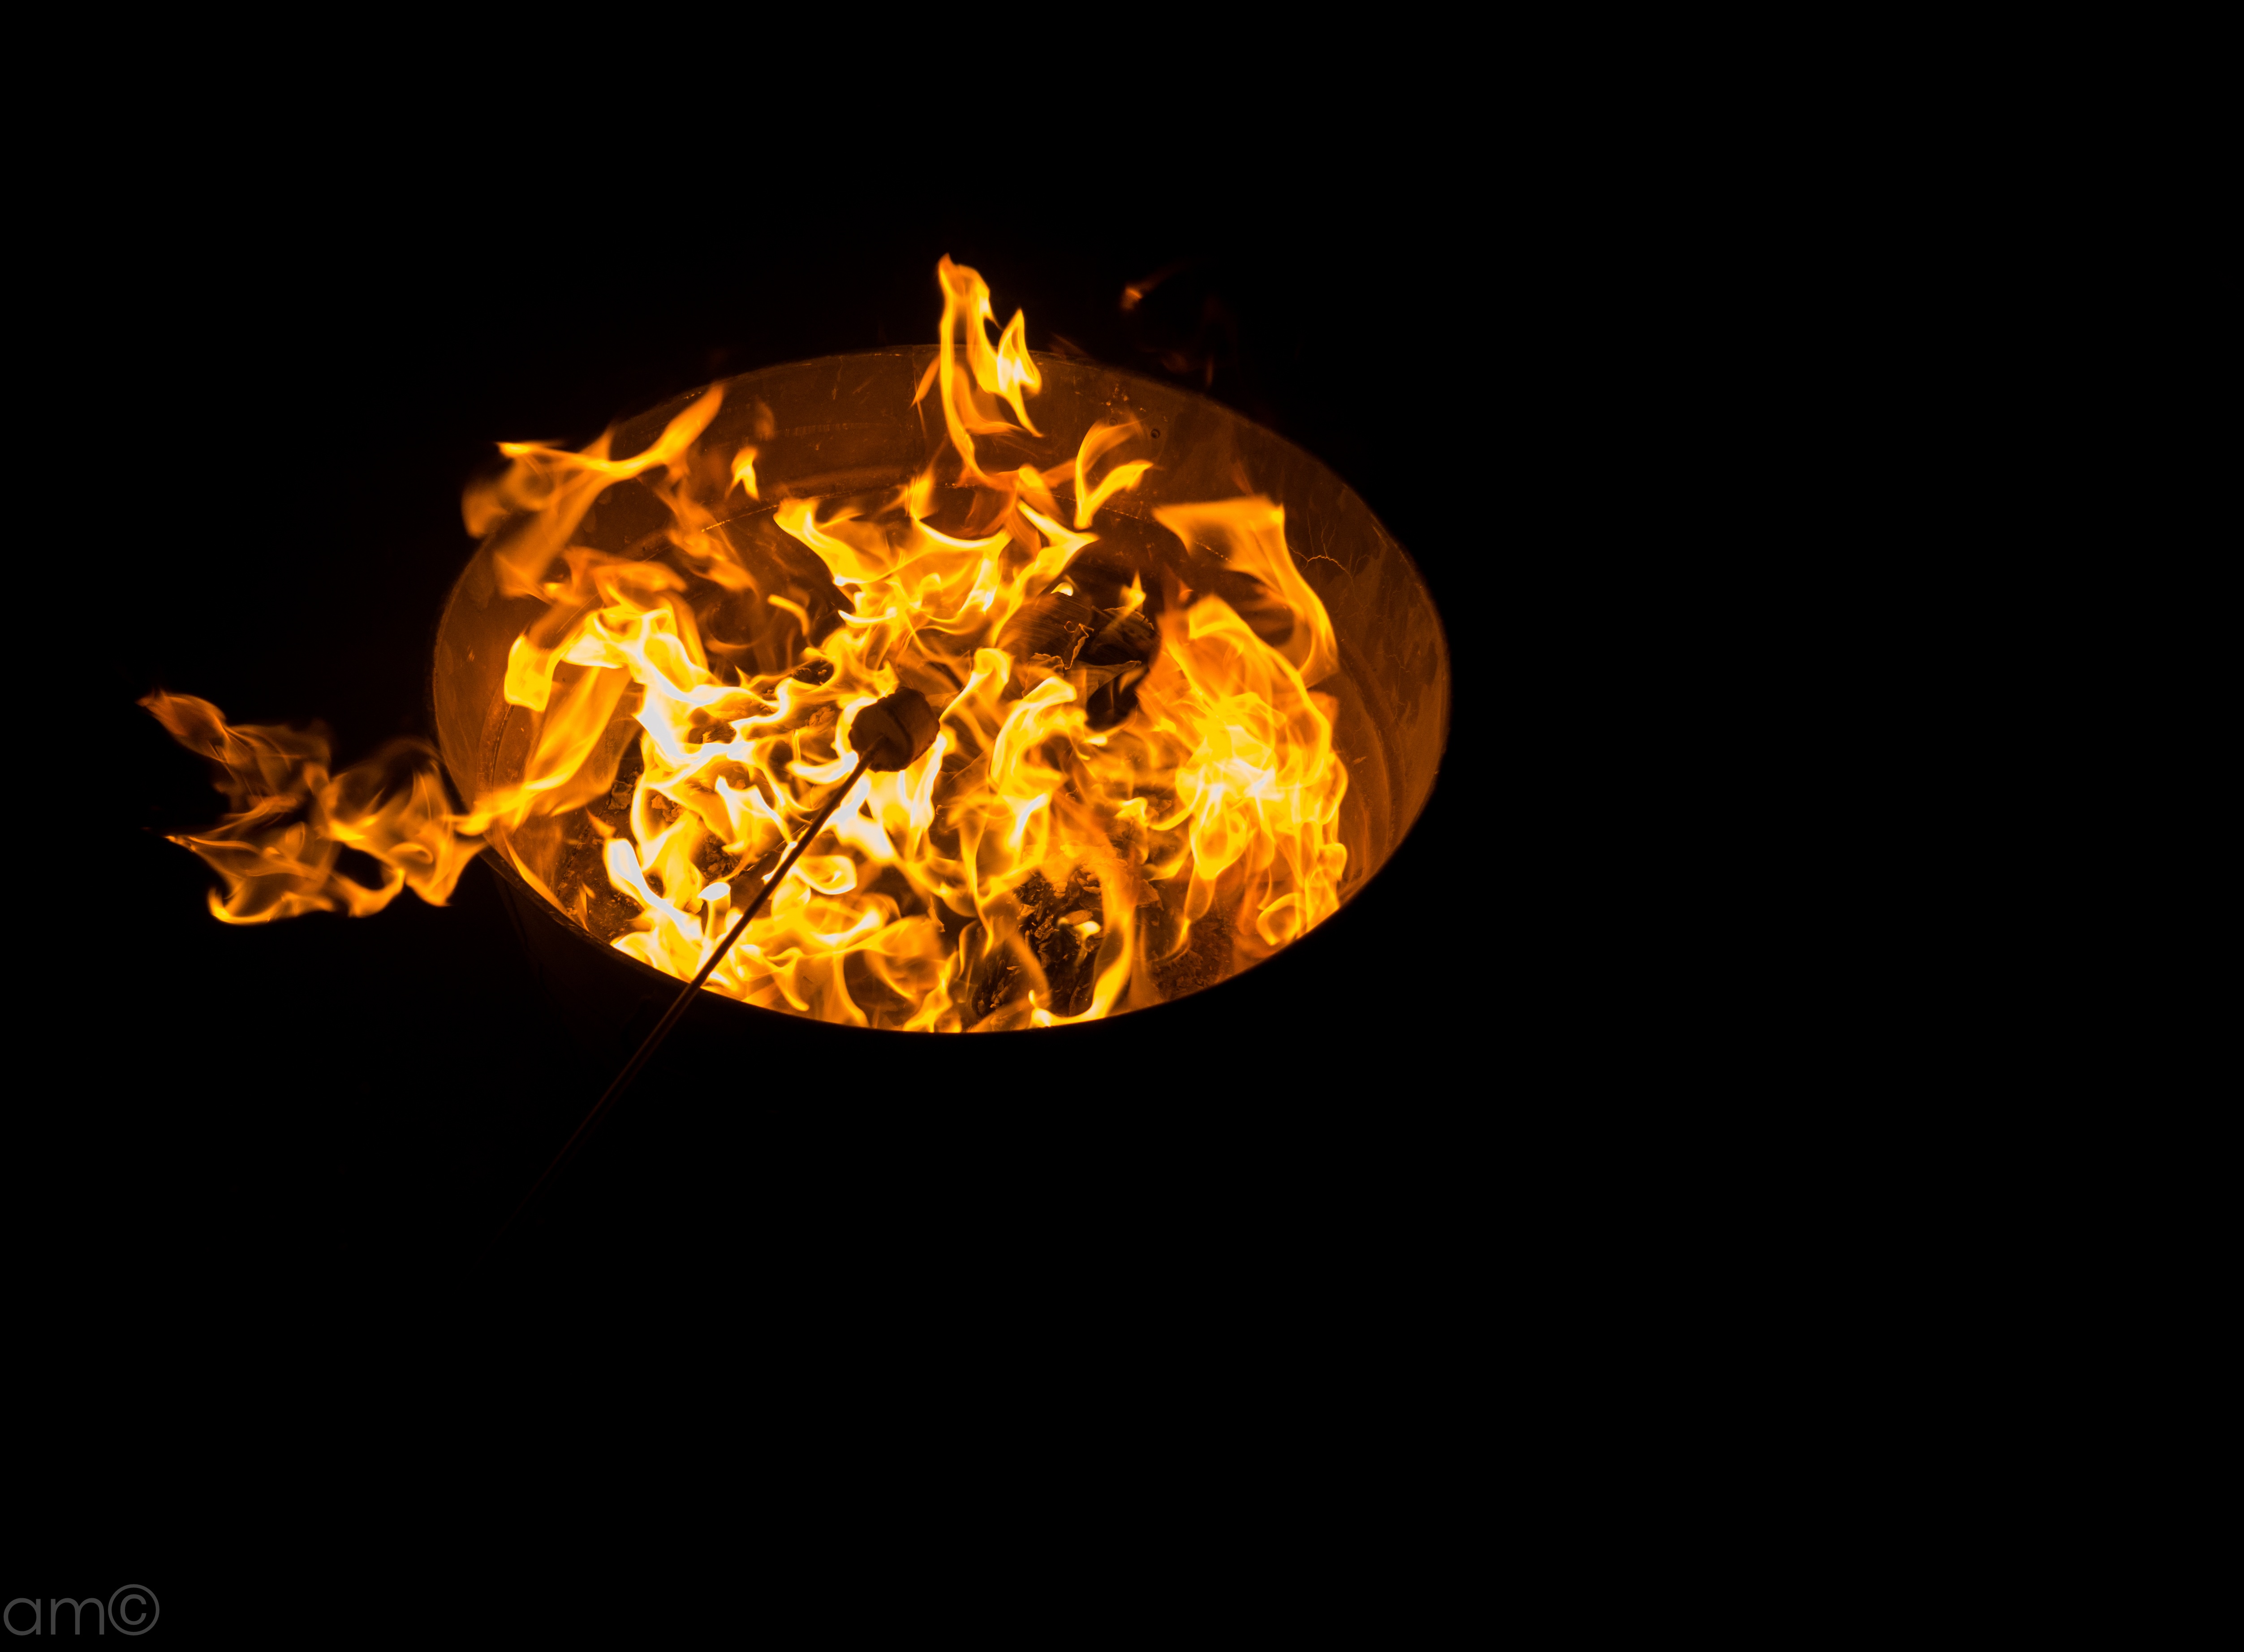
flame, fire, lighting